Judy Collins

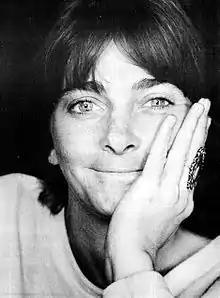
Judy Collins in 1965

Collins' first few studio albums consisted of straightforward guitar-based folk songs, but with her fifth studio album "In My Life" (1966), she began branching out to include works from such diverse sources as the Beatles, Leonard Cohen, Jacques Brel, and Kurt Weill. Mark Abramson produced and Joshua Rifkin arranged the album, adding lush orchestration to many of the numbers. The album was a major departure for a folk artist and set the course for Collins' subsequent work over the next decade.